Green Bay Packers

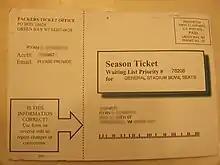
Annual postcard sent out by the organization to those currently on the waiting list for season tickets

In 2011, the Packers won their first 13 games, eventually finishing the season 15–1, a franchise record for wins in a season and tied for the second-most regular-season wins in NFL history, behind only the 2007 Patriots who went 16–0. Aaron Rodgers was named the NFL's MVP, his first such award. McCarthy's offensive strategies aided Rodgers in throwing for 4,643 yards and 45 touchdowns. These strategies propelled the Packers to lead the NFL in scoring that year. Despite receiving homefield advantage, Green Bay lost their first postseason game to eventual Super Bowl XLVI champion New York Giants, 37–20.